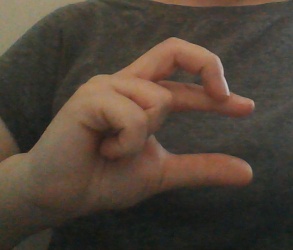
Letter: thal